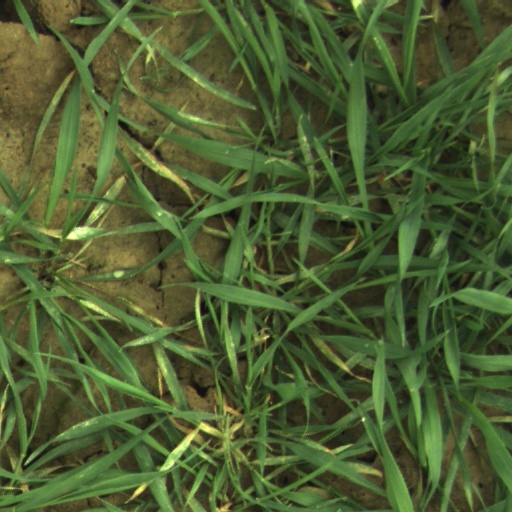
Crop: wheat